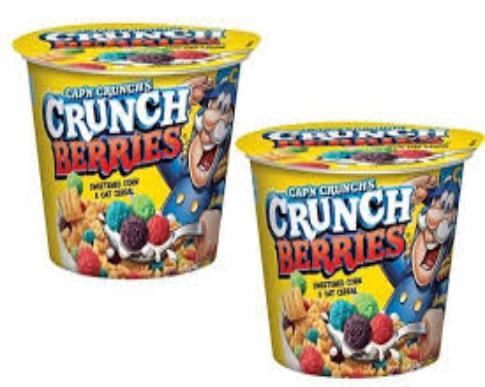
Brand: Cap'n Crunch Crunch Berries
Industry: Food